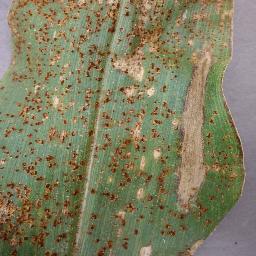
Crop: corn
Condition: (maize)_northern_blight